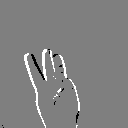
ASL letter: w